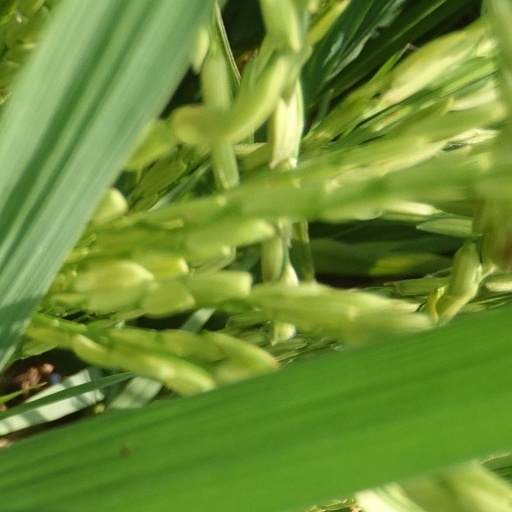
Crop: rice